Wukang Road

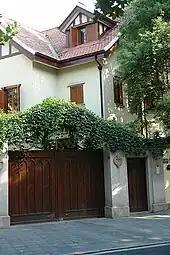
109 Wukang Road.

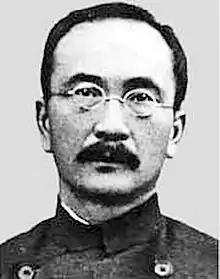
Former Prime Minister Tang Shaoyi was assassinated at his home on Route Ferguson in 1938.

Wukang Road, originally Route Ferguson (福开森路), is a historic road in the Xuhui District of Shanghai, China, located in the western part of the former French Concession area of the city. In 2011 Wukang Road was recognized as one of the National Historic and Cultural Streets of China.